Paul Nobuo Tatsuguchi

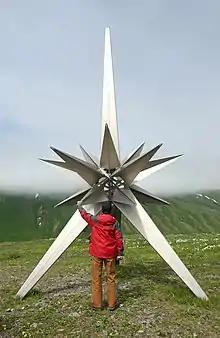
Peace monument on Attu erected by the Japanese government

The Japanese government notified Taeko of her husband's death in August 1943. Taeko and her two daughters survived the remainder of the war on a small widow's pension and with help from relatives. Taeko hoped that her husband was still alive and would return. Just after the war ended, B. P. Hoffman, one of Tatsuguchi's former college instructors and a friend of Taeko's, visited her in Osaka where she was living. Hoffman told her that a Federal Bureau of Investigation agent had visited him during the war because Hoffman's name was in Tatsuguchi's address book found on Attu. The agent told the story of Tatsuguchi's death to Hoffman, who related it to Taeko. Taeko accepted that her husband would not be coming back.